Brad Cieslak

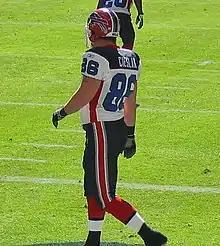
Cieslak in 2006

Bradley Ryan Cieslak (born July 1, 1982) is a former American football tight end. He was signed by the Buffalo Bills as an undrafted free agent in 2005. He played college football at Northern Illinois.